Hunger und Seide

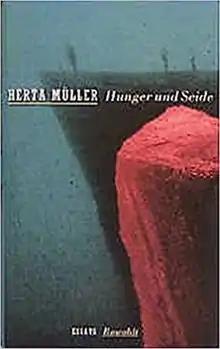
First edition

Hunger und Seide is a book of essays (or, "mixed prose") by Nobel Prize-winning author Herta Müller. It was first published in 1995.